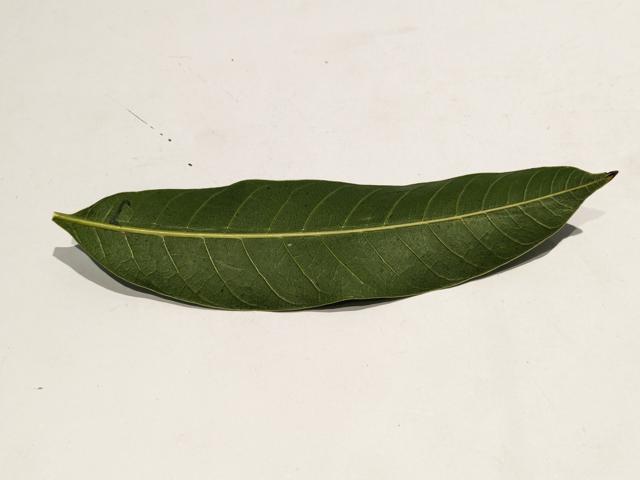
Mango leaf variety: Himsagar